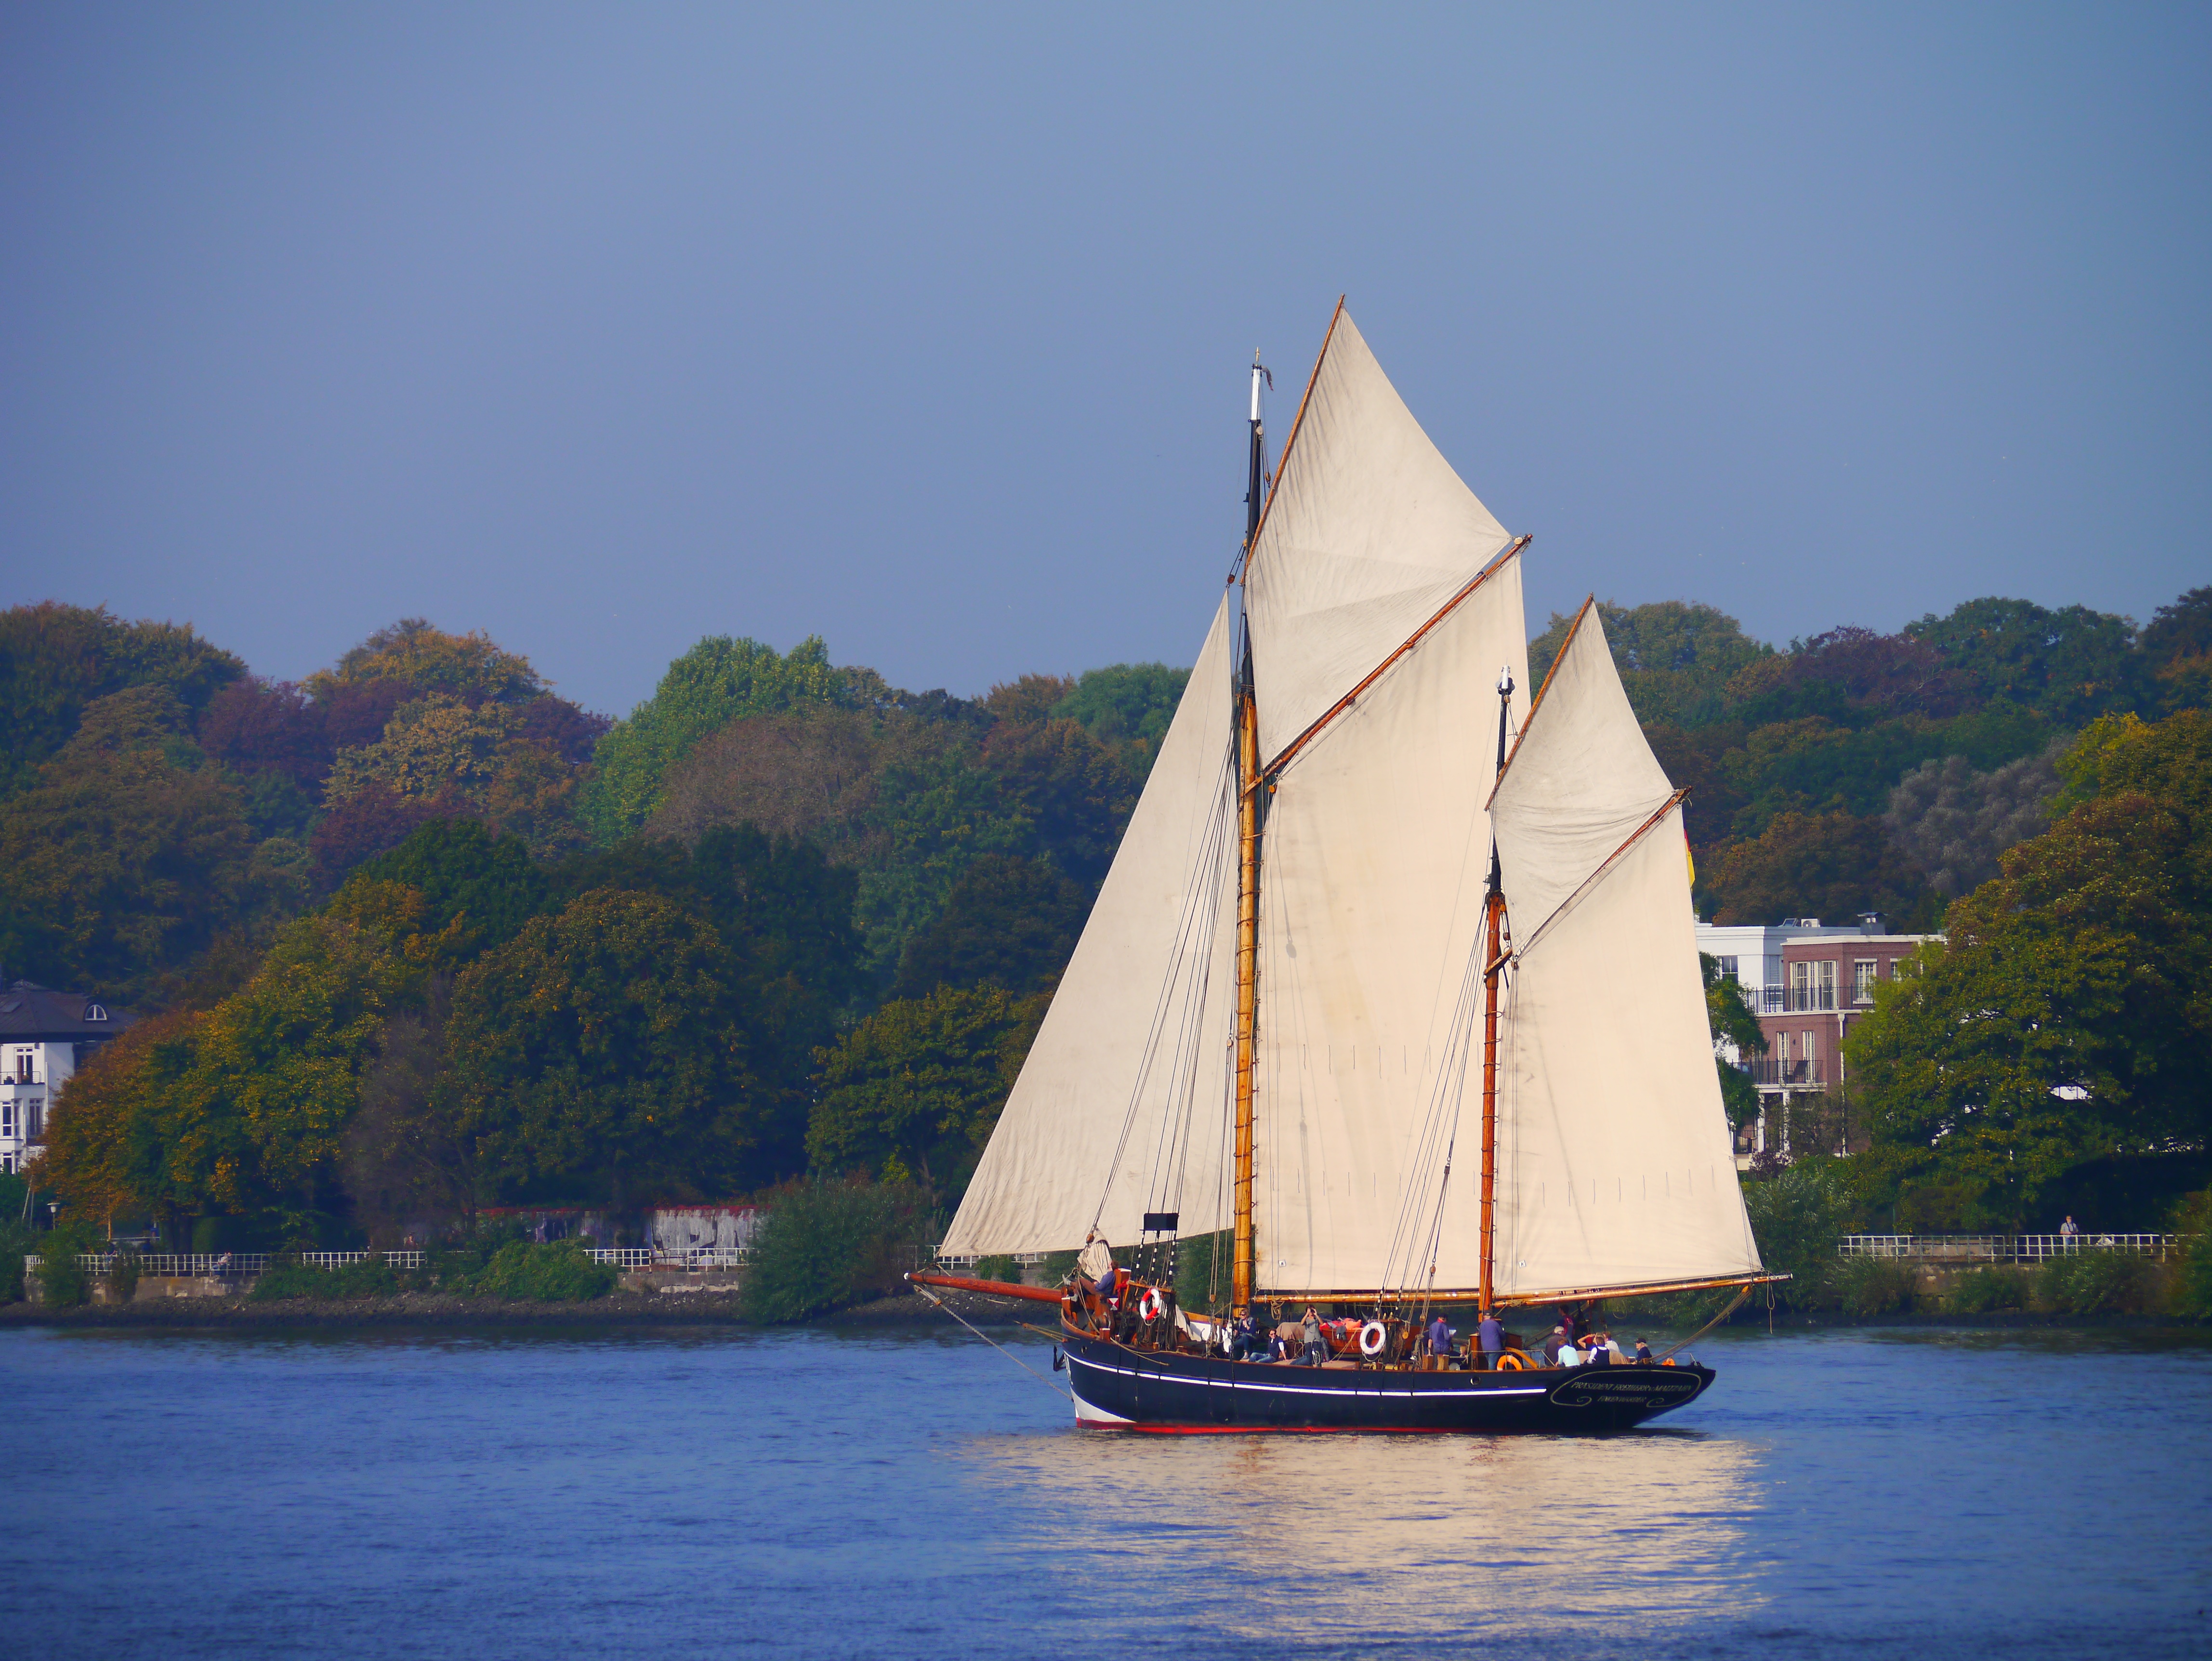
sea, boat, river, ship, boot, vehicle, mast, sailing, nostalgia, sailboat, boating, sail, sailing vessel, watercraft, schooner, elbe, barque, sailing ship, tall ship, zweimaster